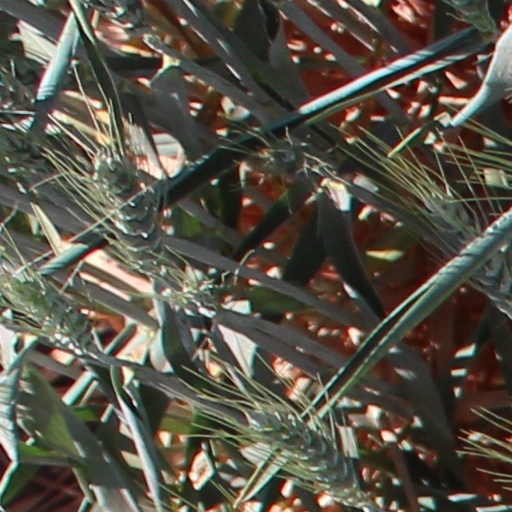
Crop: wheat